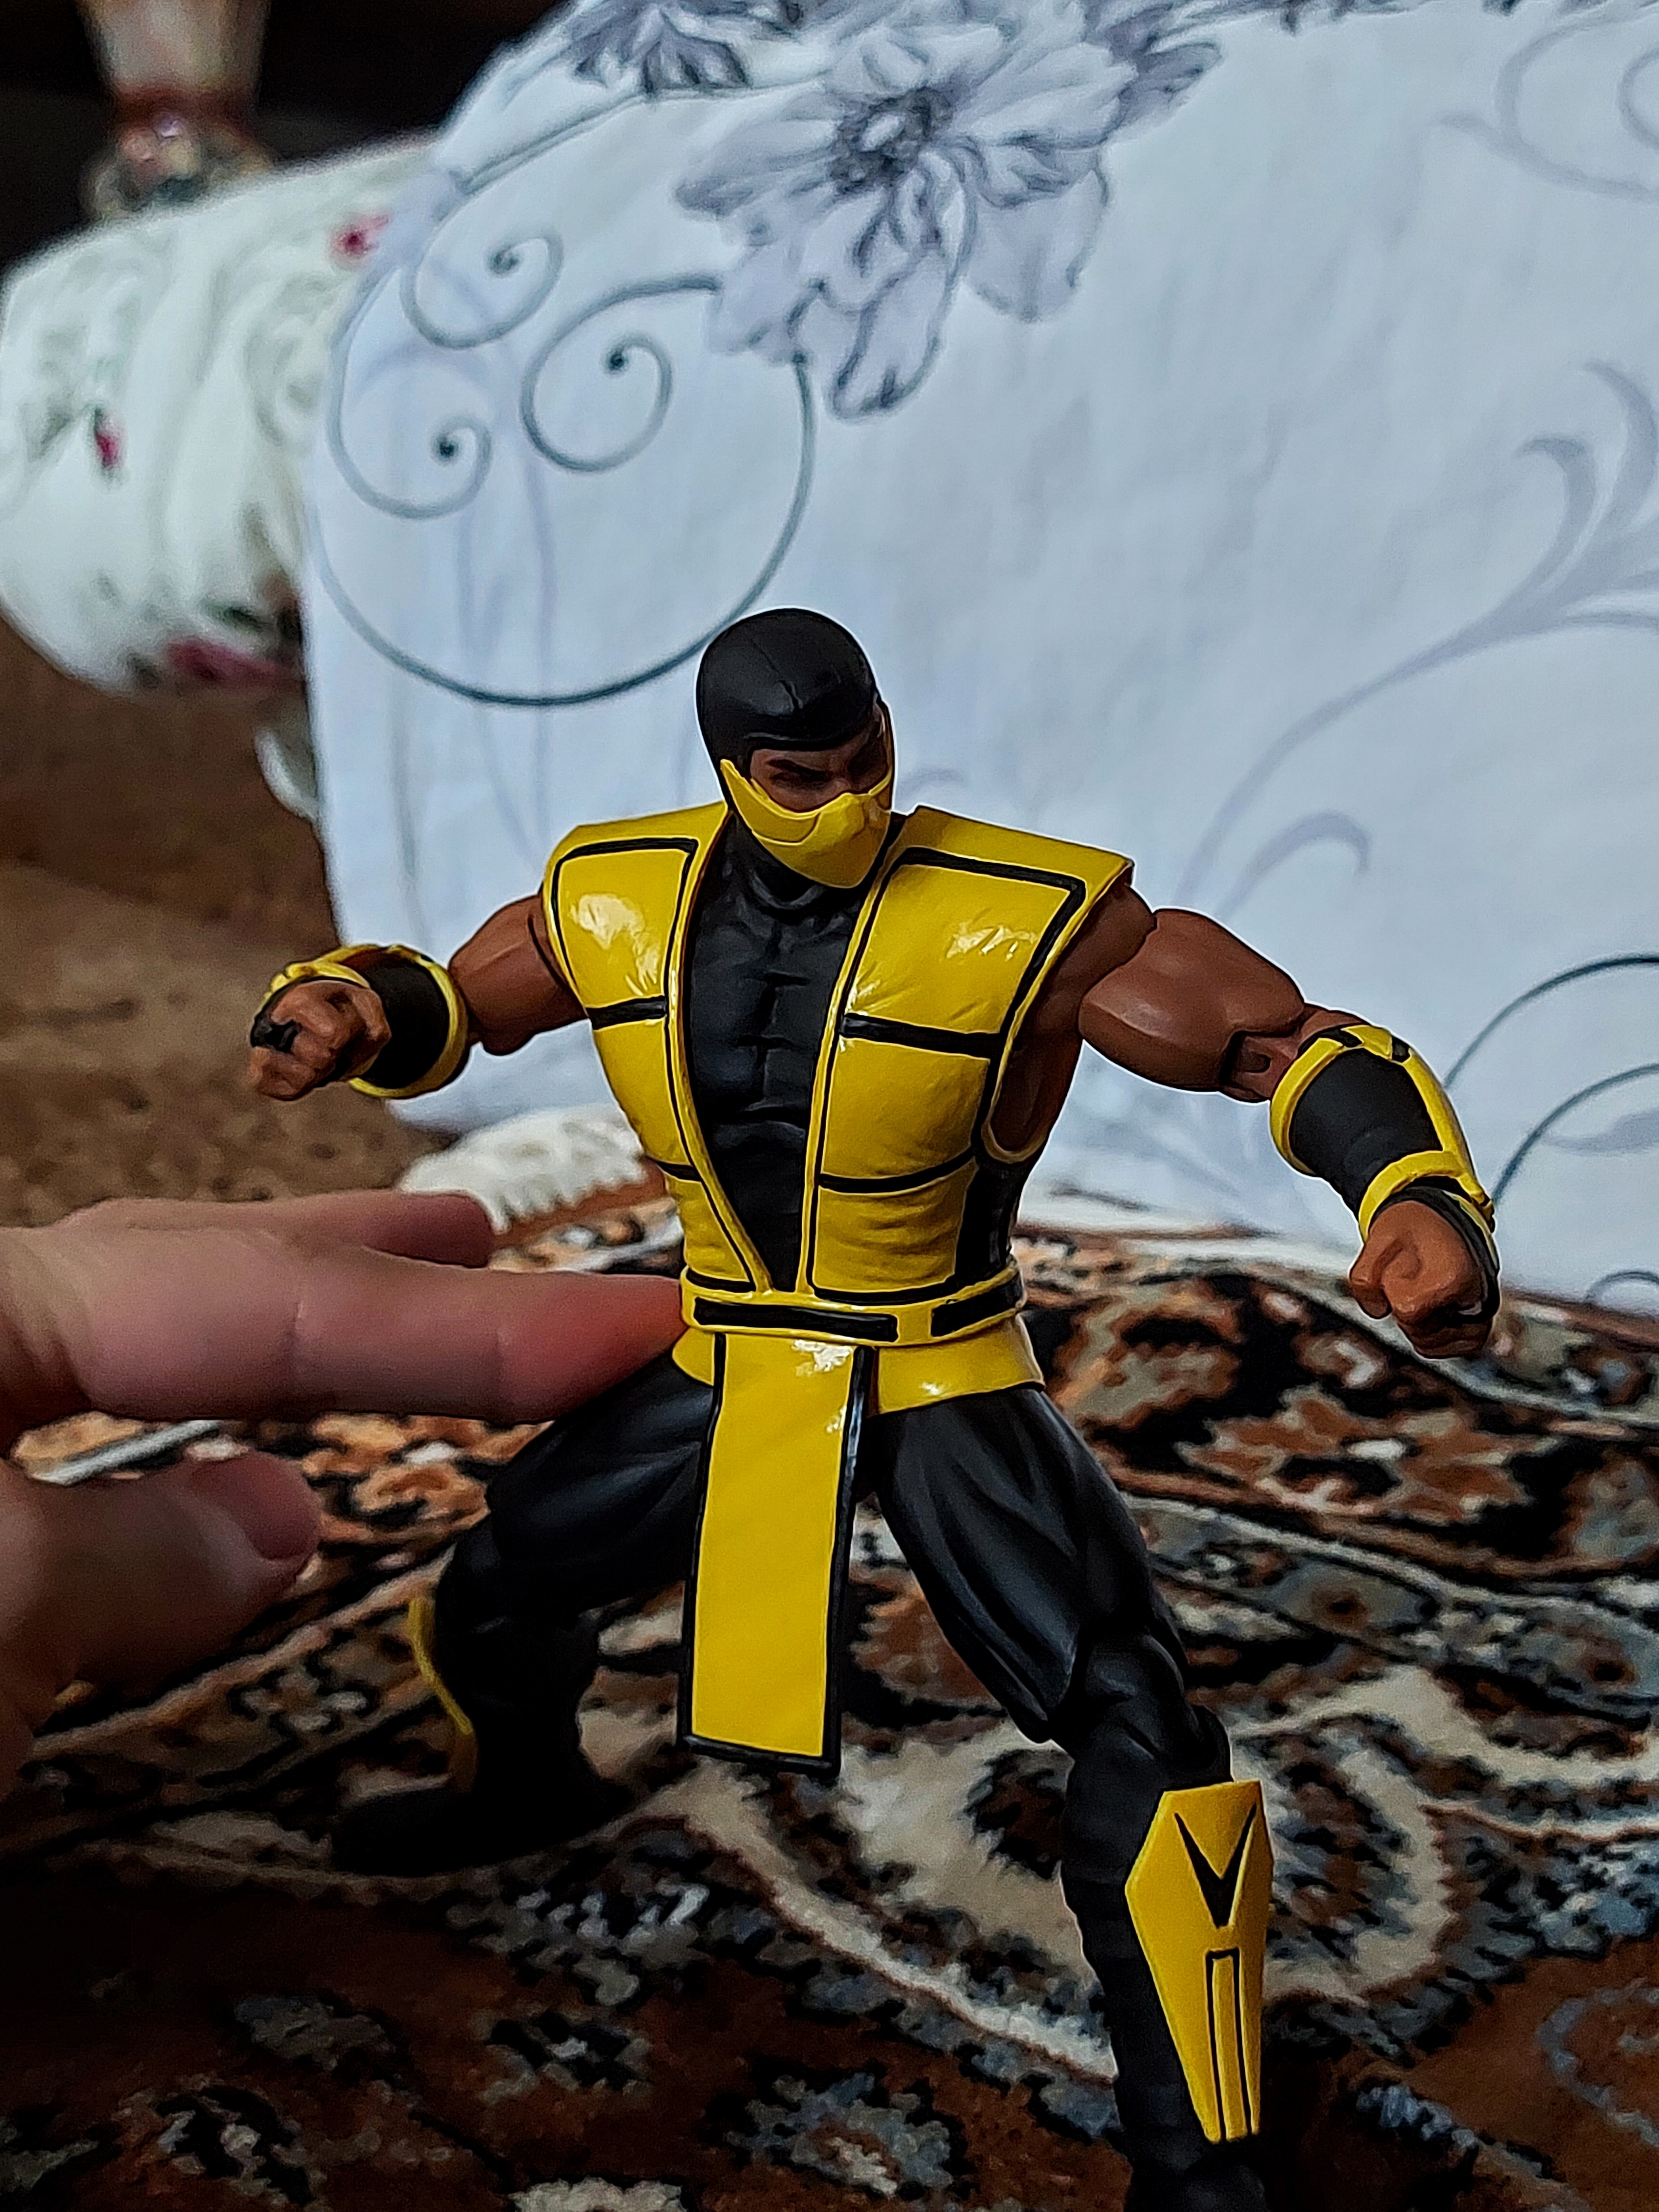
scorpion, storm, collectibles, gesture, toy, belt, competition event, armour, fictional character, illustration, art, fun, uniform, thigh, costume design, recreation, action figure, fiction, anime, hero, championship, personal protective equipment, mythology